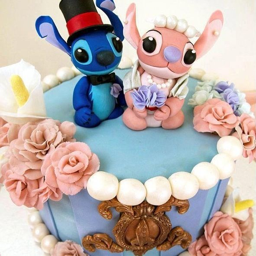
person and stitch wedding cake i need this in years